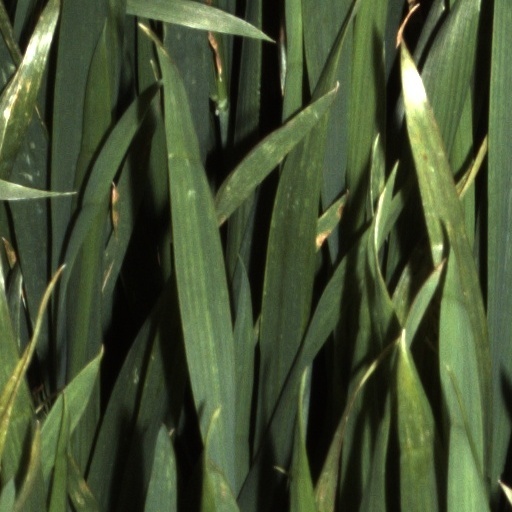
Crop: wheat